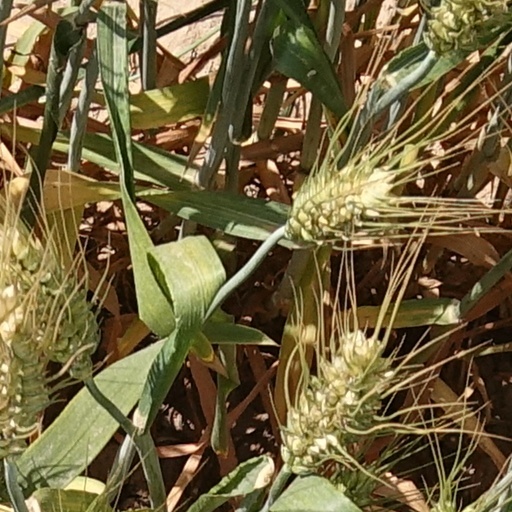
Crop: wheat